Glencarlyn, Virginia

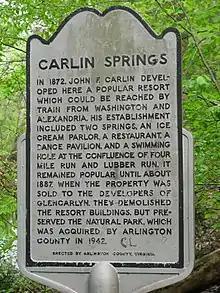
Carlin Springs Marker

Originally created as a summer community for Washingtonians who wished to escape the heat of the city, Glencarlyn was founded by partners Samuel S. Burdett, a former Missouri congressman, and his partner George W. Curtis in 1888.